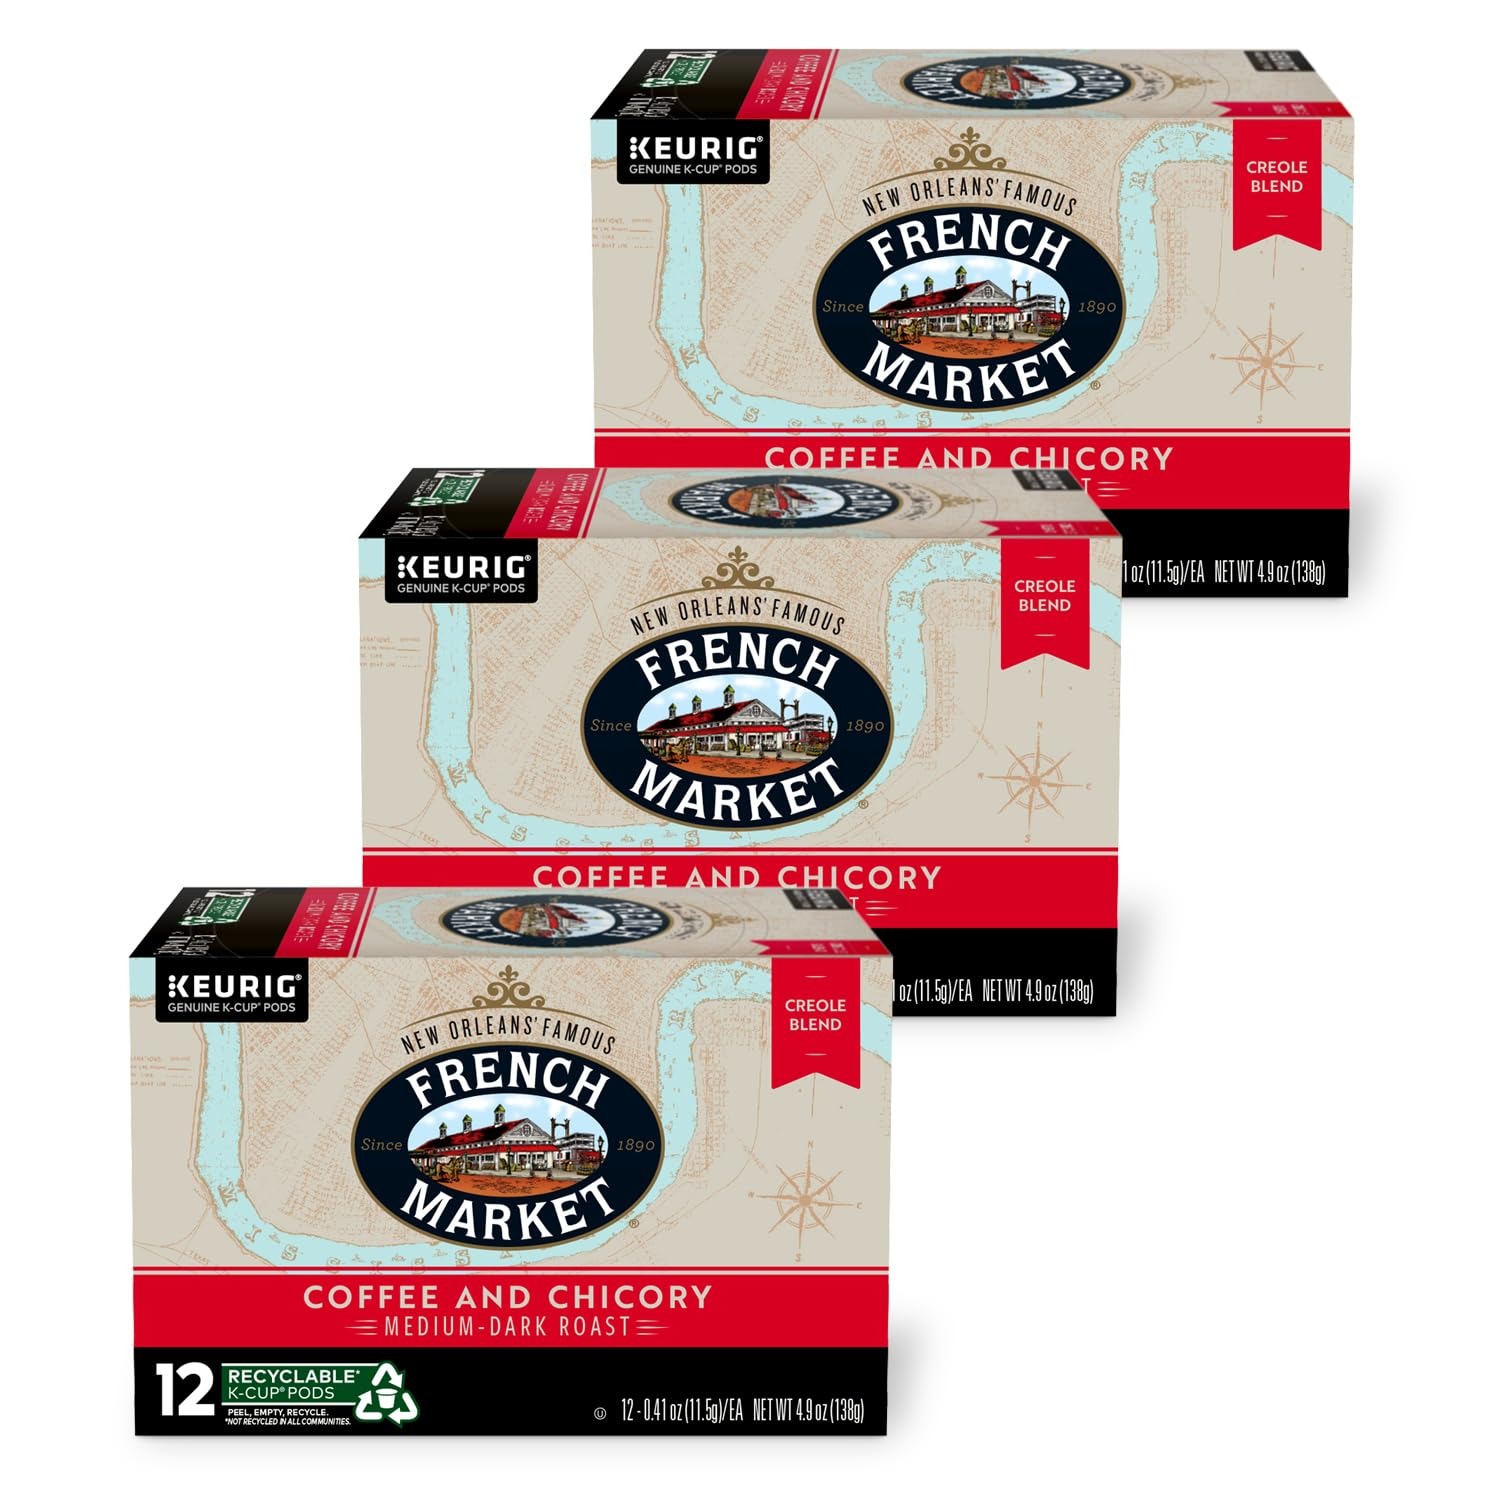
Item Name: French Market Coffee & Chicory Medium-Dark Roast Single Serve Coffee Pods, 12ct Box (Pack of 3)
Bullet Point 1: Creole Coffee and Chicory Blend: The essence of this Creole ground coffee blend features bold and aromatic medium-dark roast coffee and French chicory for a robust, traditional taste
Bullet Point 2: Single Serve Coffee: The essence of New Orleans traditional coffee is now in a single serve pod, keeping the same rich flavor, medium-dark roasted with 100% Arabica beans; each single serve pod is sealed for freshness
Bullet Point 3: New Orleans Coffee: Our blends are bold, rich and handcrafted by master roasters in small batches, carefully sourced from the highest-quality Arabica Beans for a flavor as soulful as the city we call home
Bullet Point 4: Since 1890: Heritage is what inspired our unique products that America has enjoyed. Our handcrafted coffee varieties include whole beans, ground coffee, single serve pods, flavored coffees, and much more
Bullet Point 5: A Better Tomorrow: We help provide social, economic and environmental enhancements for farmers and the communities we work with thanks to our Sustainable Cup Project seedling program
Product Description: Since 1890, French Market Coffee has delivered the perfect coffee for those who love the rich, bold flavor preferred by people in New Orleans. Served in New orleans's finest restaurants for over 100 years, our dark roast coffee is slow roasted in small batches and specially ground to release bold coffee flavor.
Value: 36.0
Unit: Count

Price: 51.03